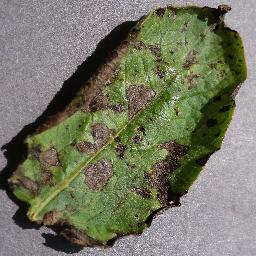
Label: Potato___Early_blight